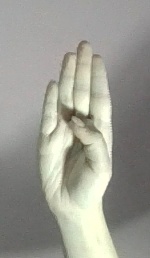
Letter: kaaf